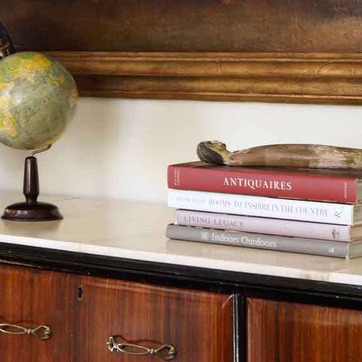
Material: paper